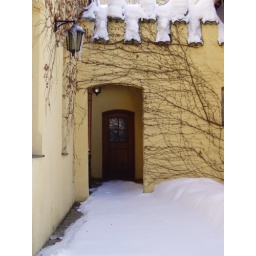
A door near the castle in the woods